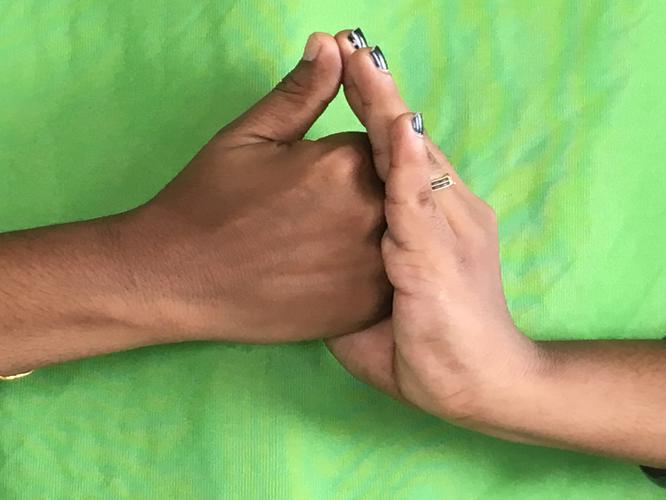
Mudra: Shanka
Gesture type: double_hand